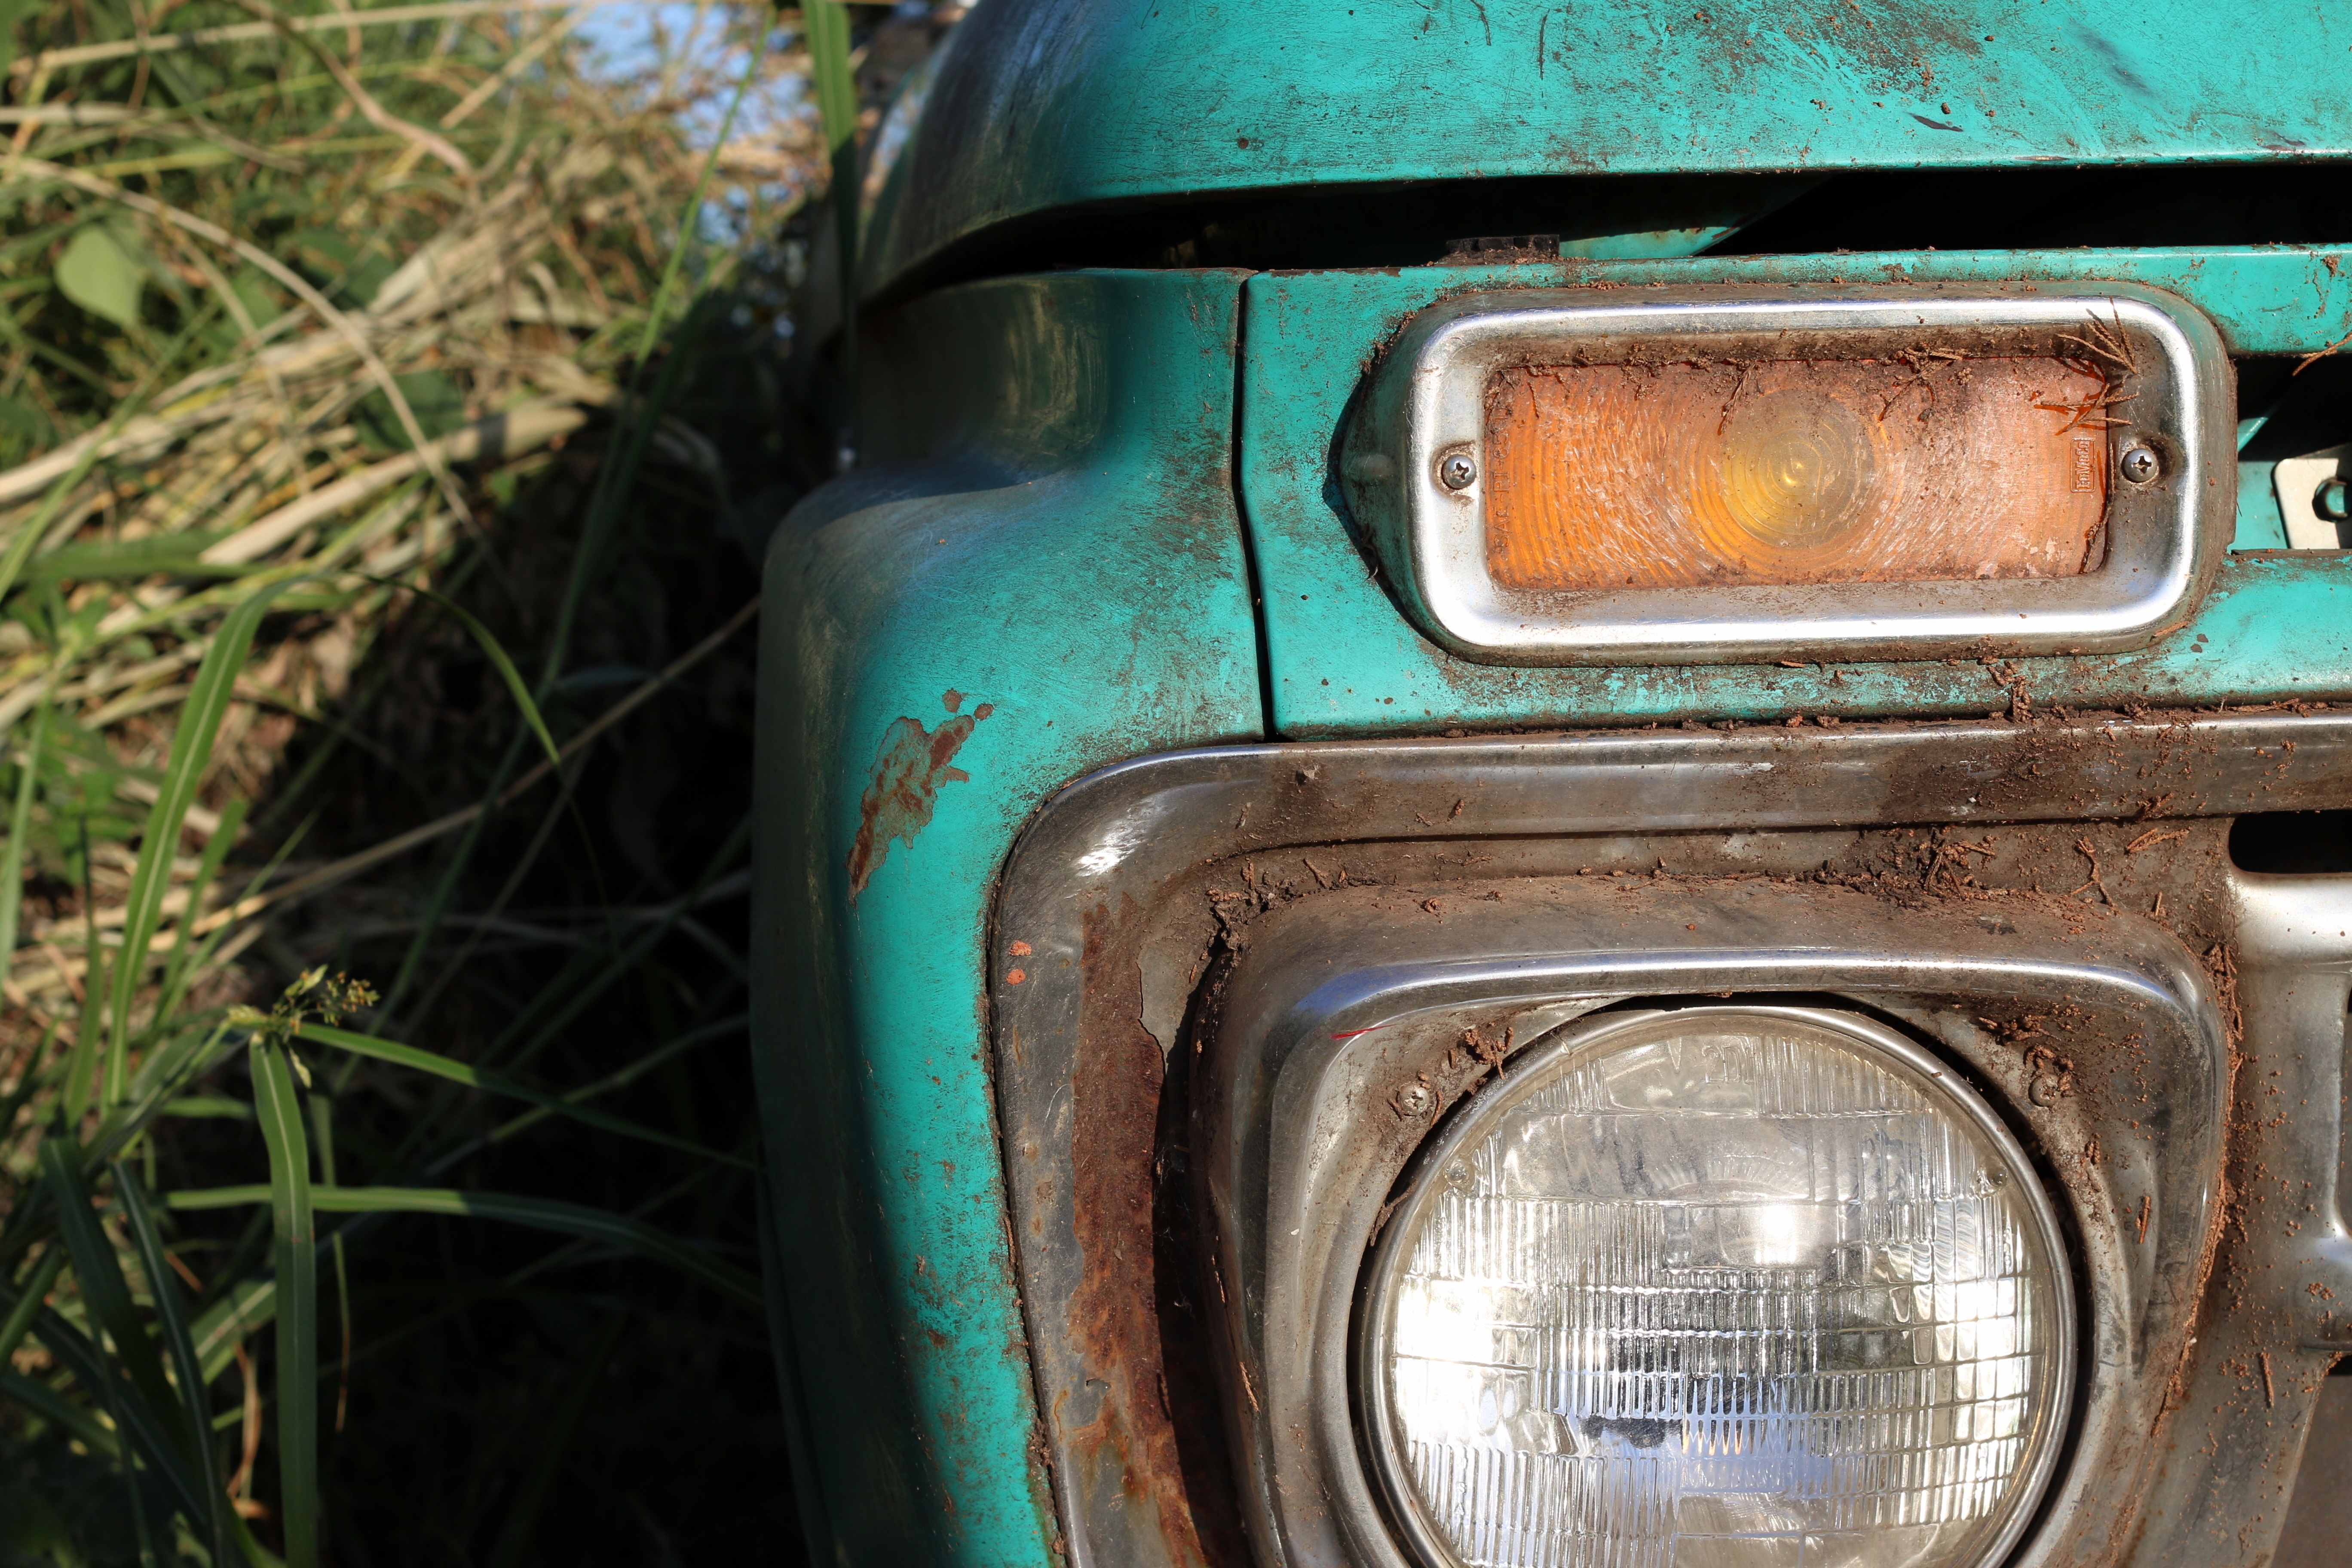
light, car, vintage, antique, wheel, window, truck, vehicle, bumper, ford, classic, city car, ford truck, automobile make, automotive exterior, off roading